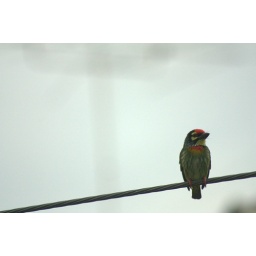
A small cute bird surviving in the urban nightmare of EkemaiLocation: Phra Khanong, Watthana, Bangkok, TH, Thailand&amp;copy; Gordon Anderson